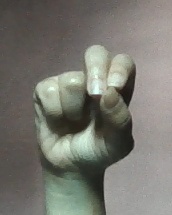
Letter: gaaf